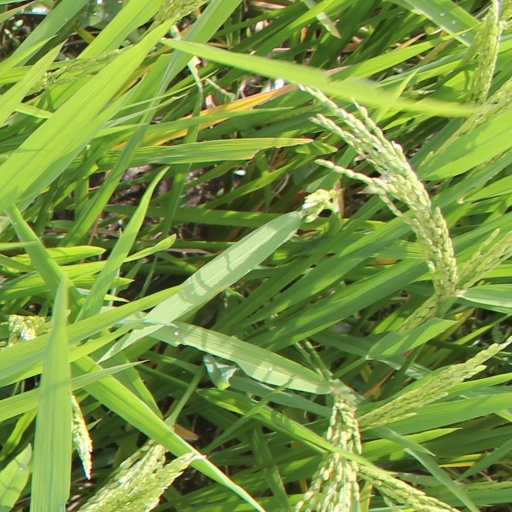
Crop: rice